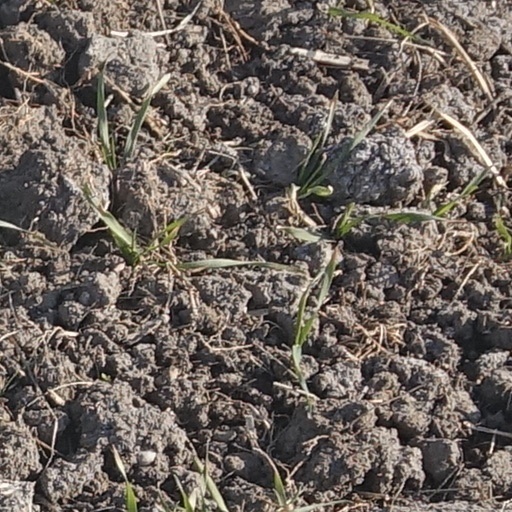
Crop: wheat